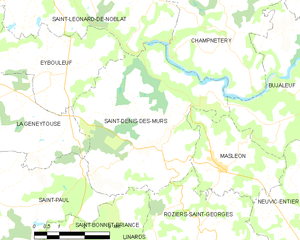
Carte des communes françaises Saint-Denis-des-Murs